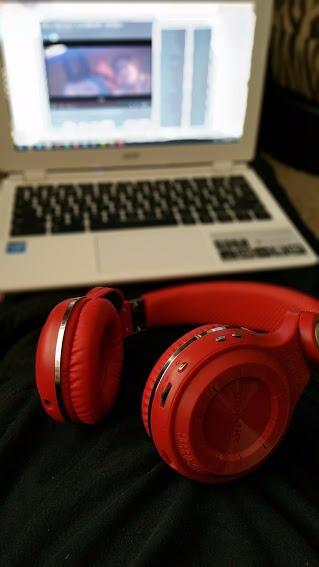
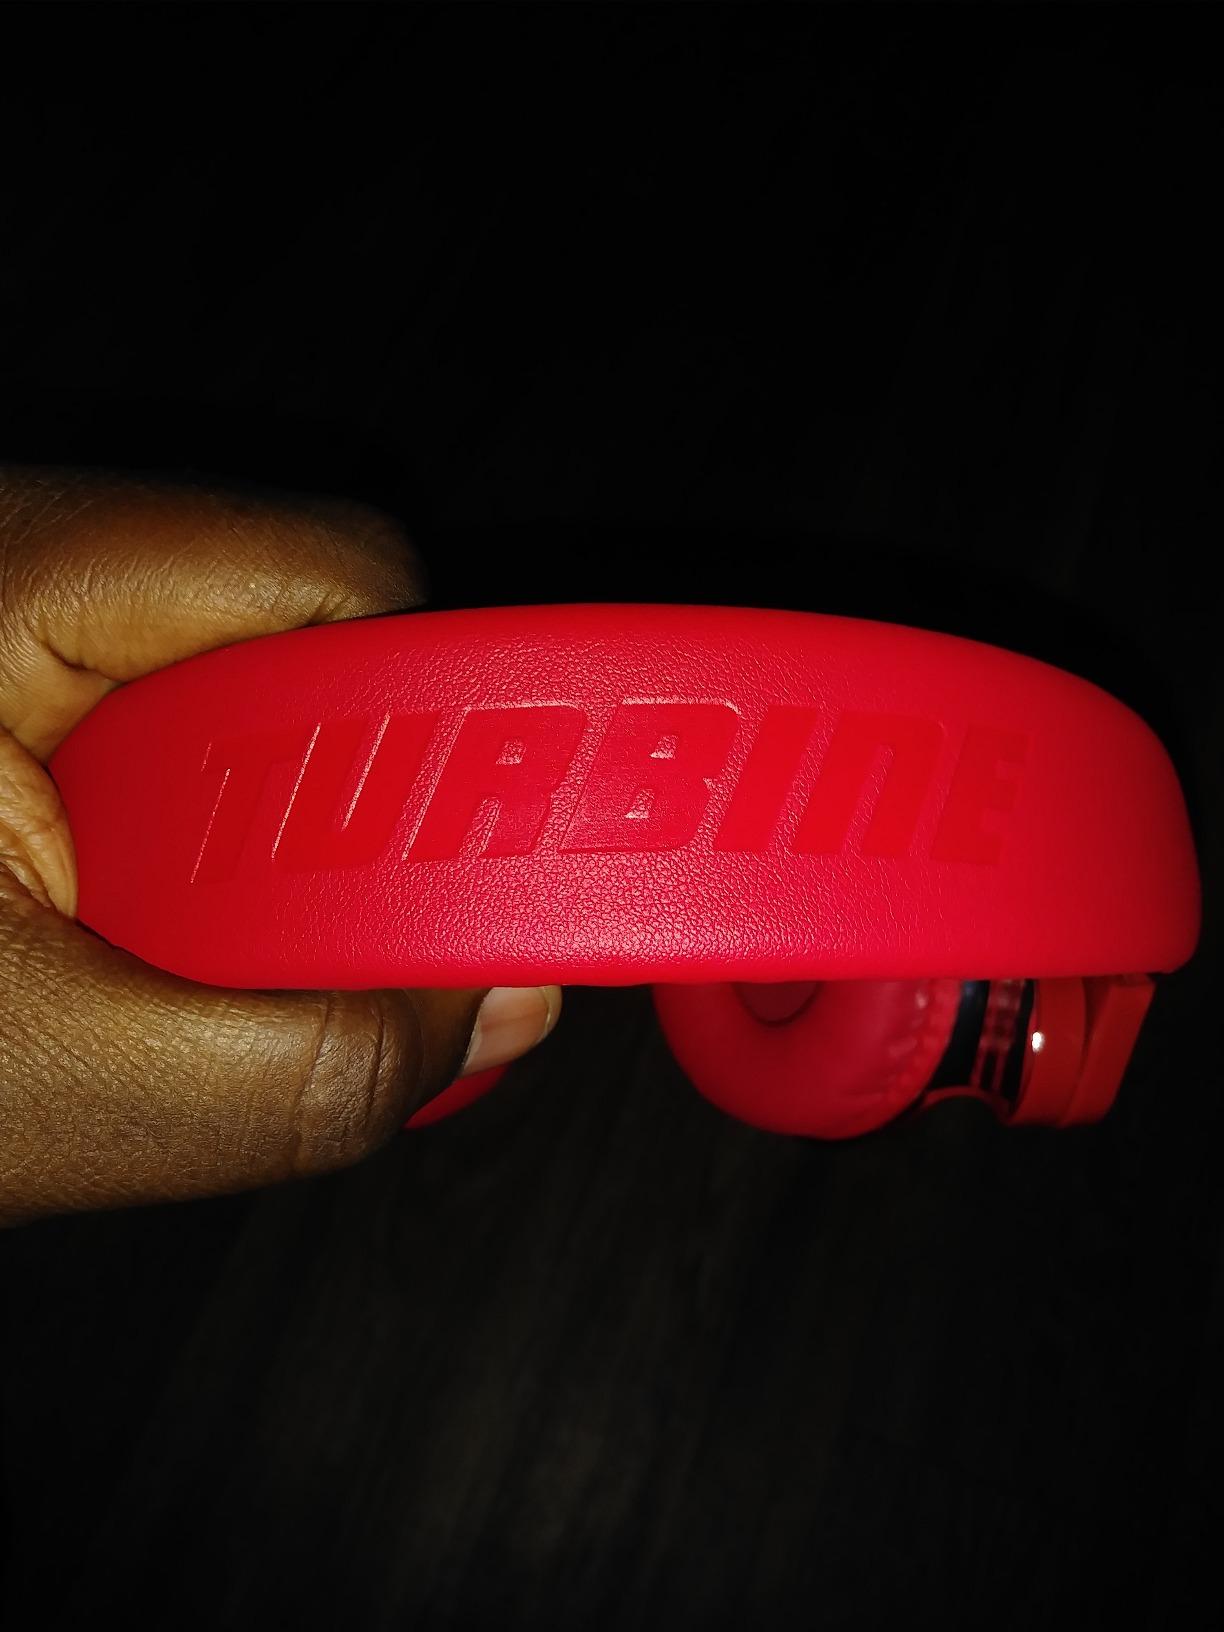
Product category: headphones
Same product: yes